Ōsaka Hai

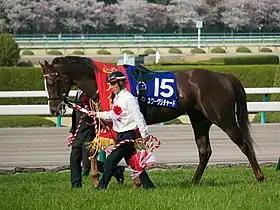
Suave Richard after winning the 2018 Osaka Hai

The is a Grade 1 horse race in Japan for Thoroughbred colts and fillies aged four and over run over a distance of 2,000 metres at Hanshin Racecourse. The race is also known as the (until 2016) and the Ōsaka Cup. The race is run in early April.